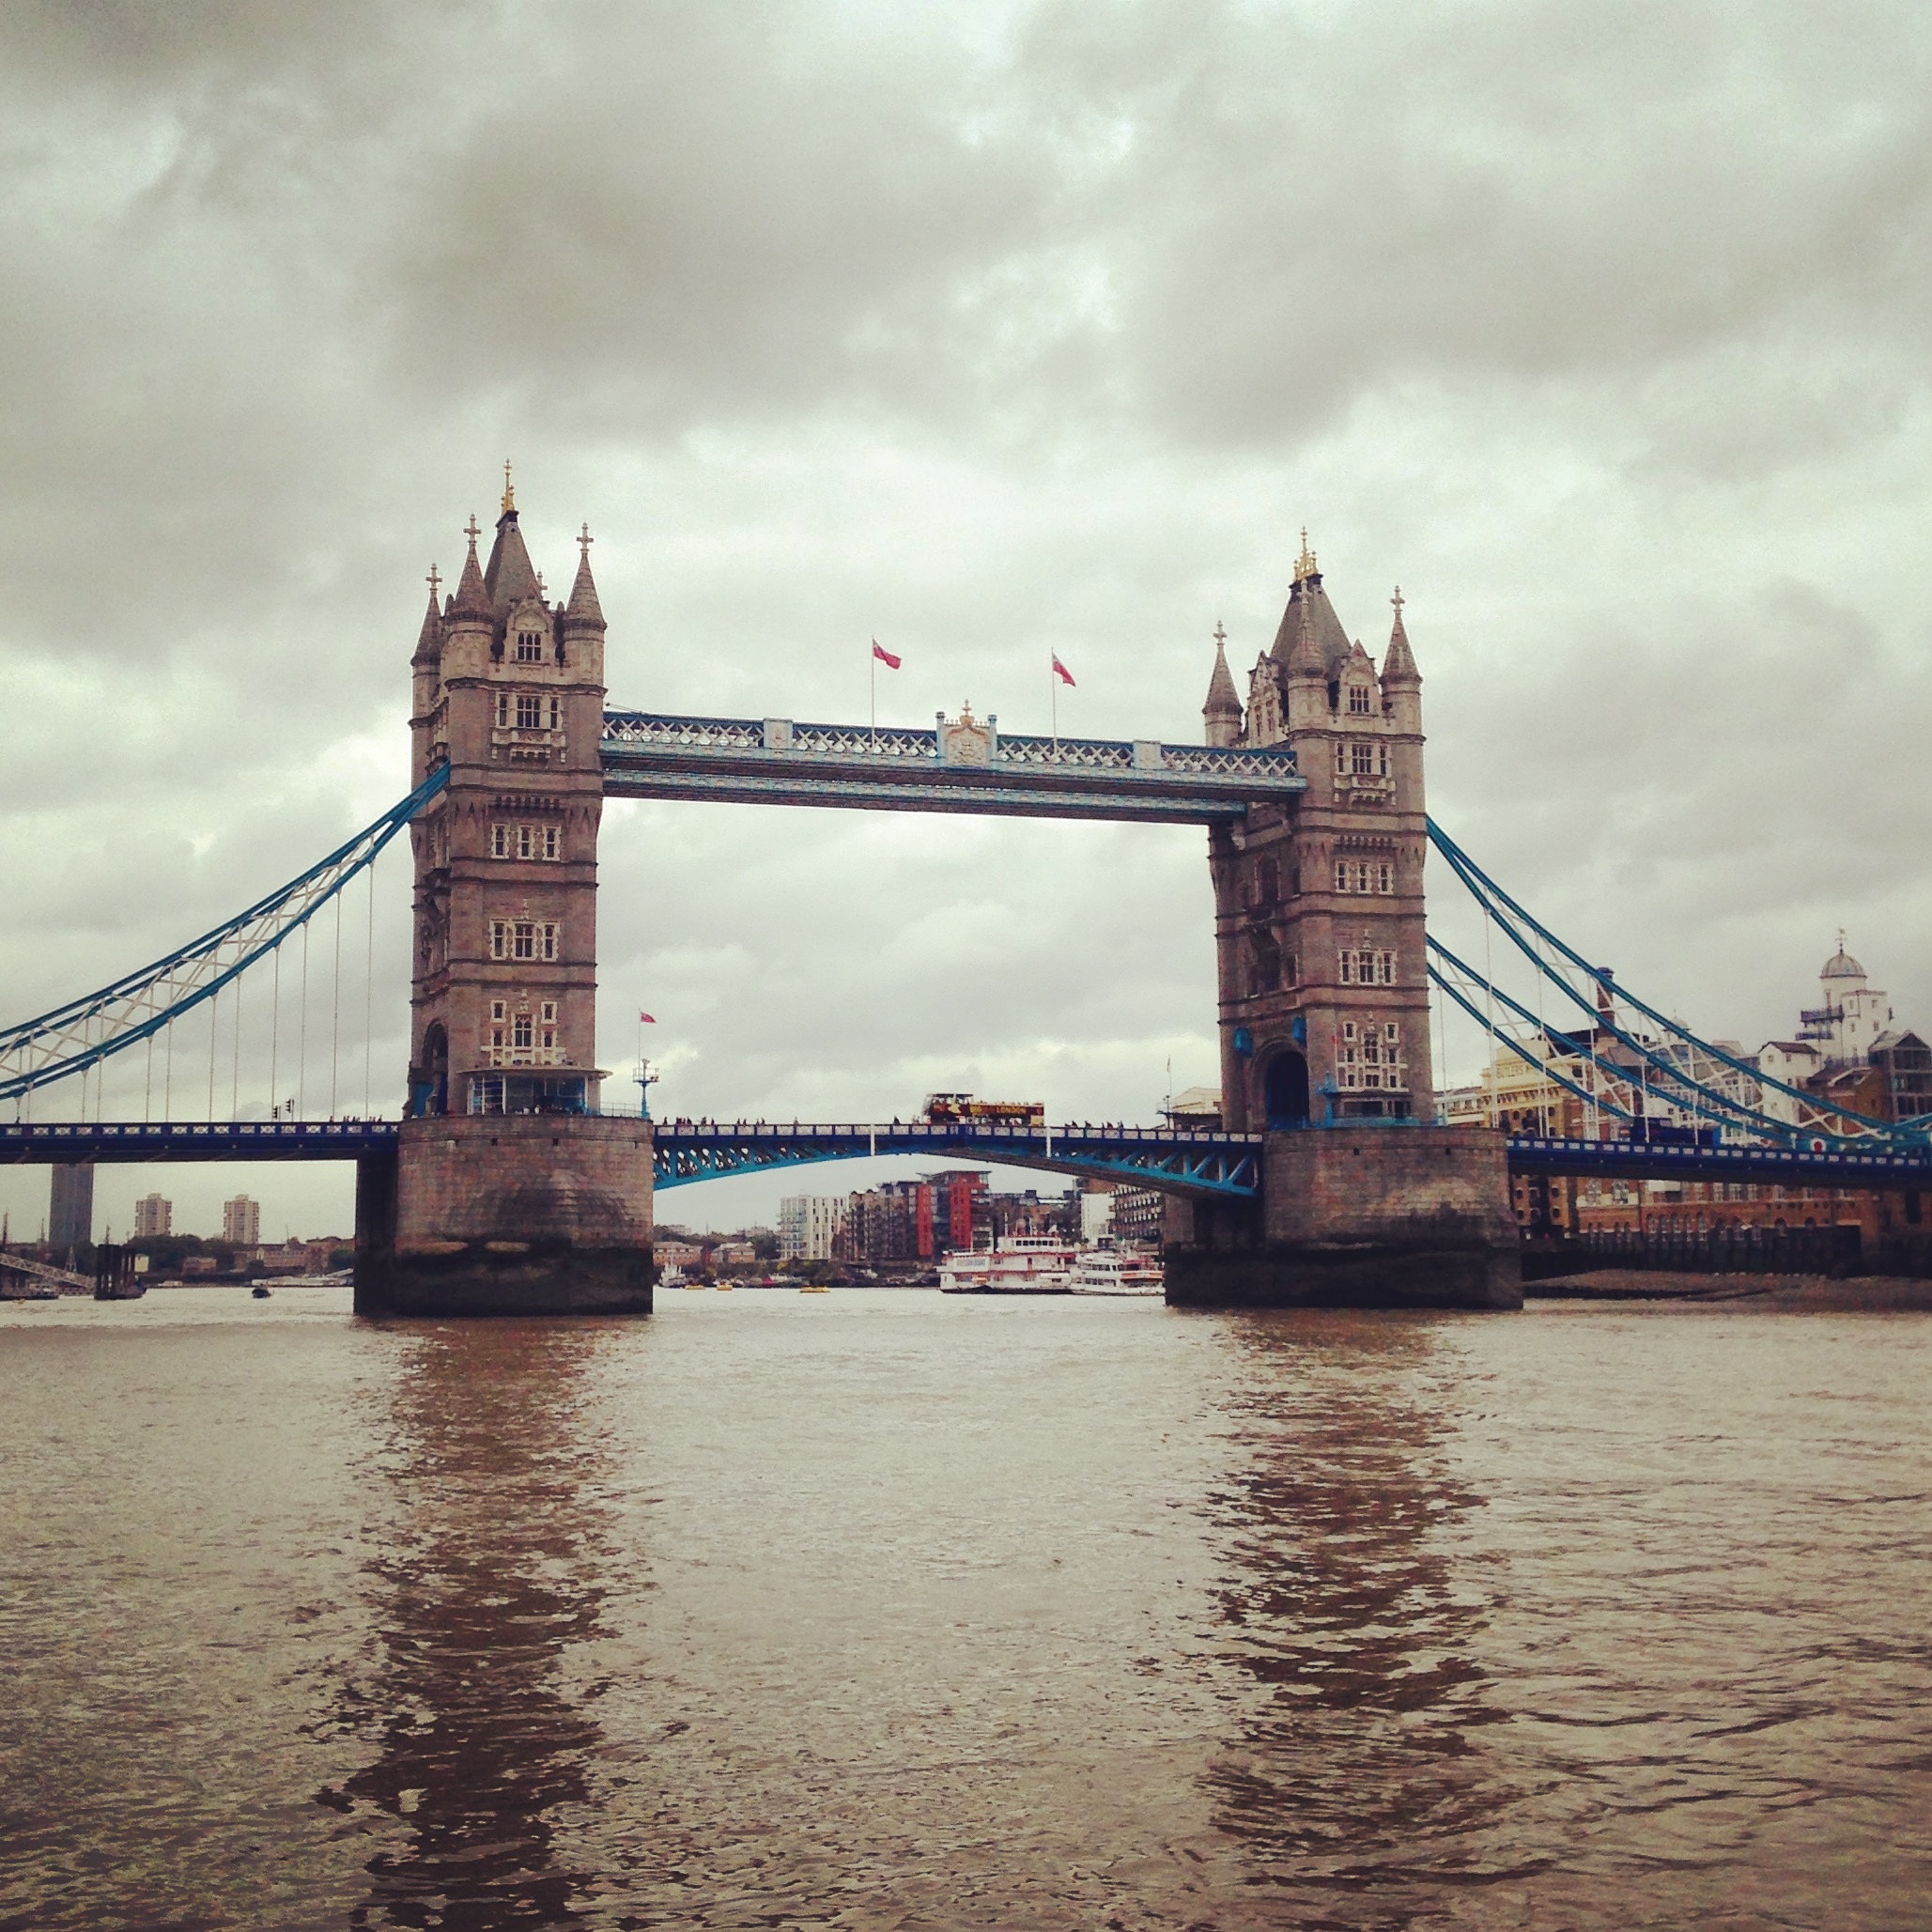
sea, architecture, sky, bridge, skyline, building, city, river, cityscape, tourist, travel, dusk, reflection, tower, autumn, landmark, sightseeing, attraction, tourism, tower bridge, waterway, places of interest, uk, england, capital, london, clouds, united kingdom, river thames, bridge tower, nonbuilding structure